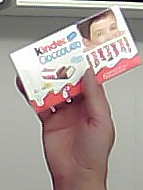
Product: kinder_chocolate